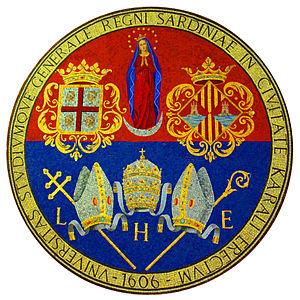
L’université de Cagliari est une université italienne, dont le siège est situé à Cagliari, la capitale de la Sardaigne.